Mahbub Talukdar

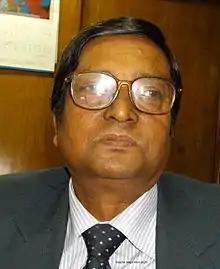
Talukdar in 2010

Mahbub Talukdar (13 February 1942 – 24 August 2022) was a Bangladeshi poet, writer, civil servant, and one of the Election Commissioners of Bangladesh. He was awarded Bangla Academy Literary Award in 2012 for his contribution in juvenile literature. He was a Freedom Fighter and joined the exiled government in 1971.